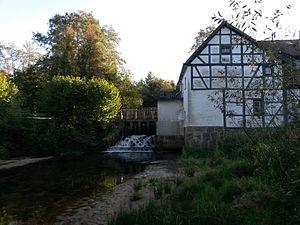
Kakenstorf est une municipalité allemande du land de Basse-Saxe, située dans l'arrondissement de Harburg. En 2014, elle comptait 1 341 habitants.